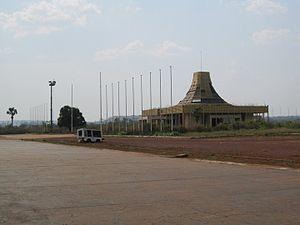
Gbadolite est une ville, chef-lieu de la province du Nord-Ubangi, en République démocratique du Congo. Gbado, comme on l'appelle parfois, s'étend sur 11,2 km².